Alex Cord

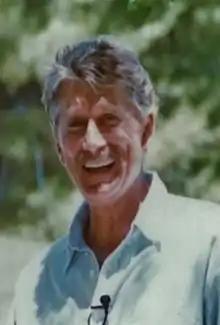
Cord on the set of "The Paddlefish: An American Treasure" in 1993

Alexander Viespi Jr. (May 3, 1933 – August 9, 2021), known professionally as Alex Cord, was an American actor. He was best known for his portrayal of Michael Coldsmith Briggs III, better known as Archangel, in 55 episodes of the American television series "Airwolf" (1984–1986). Early in his career, he was credited as Alex Viespi.